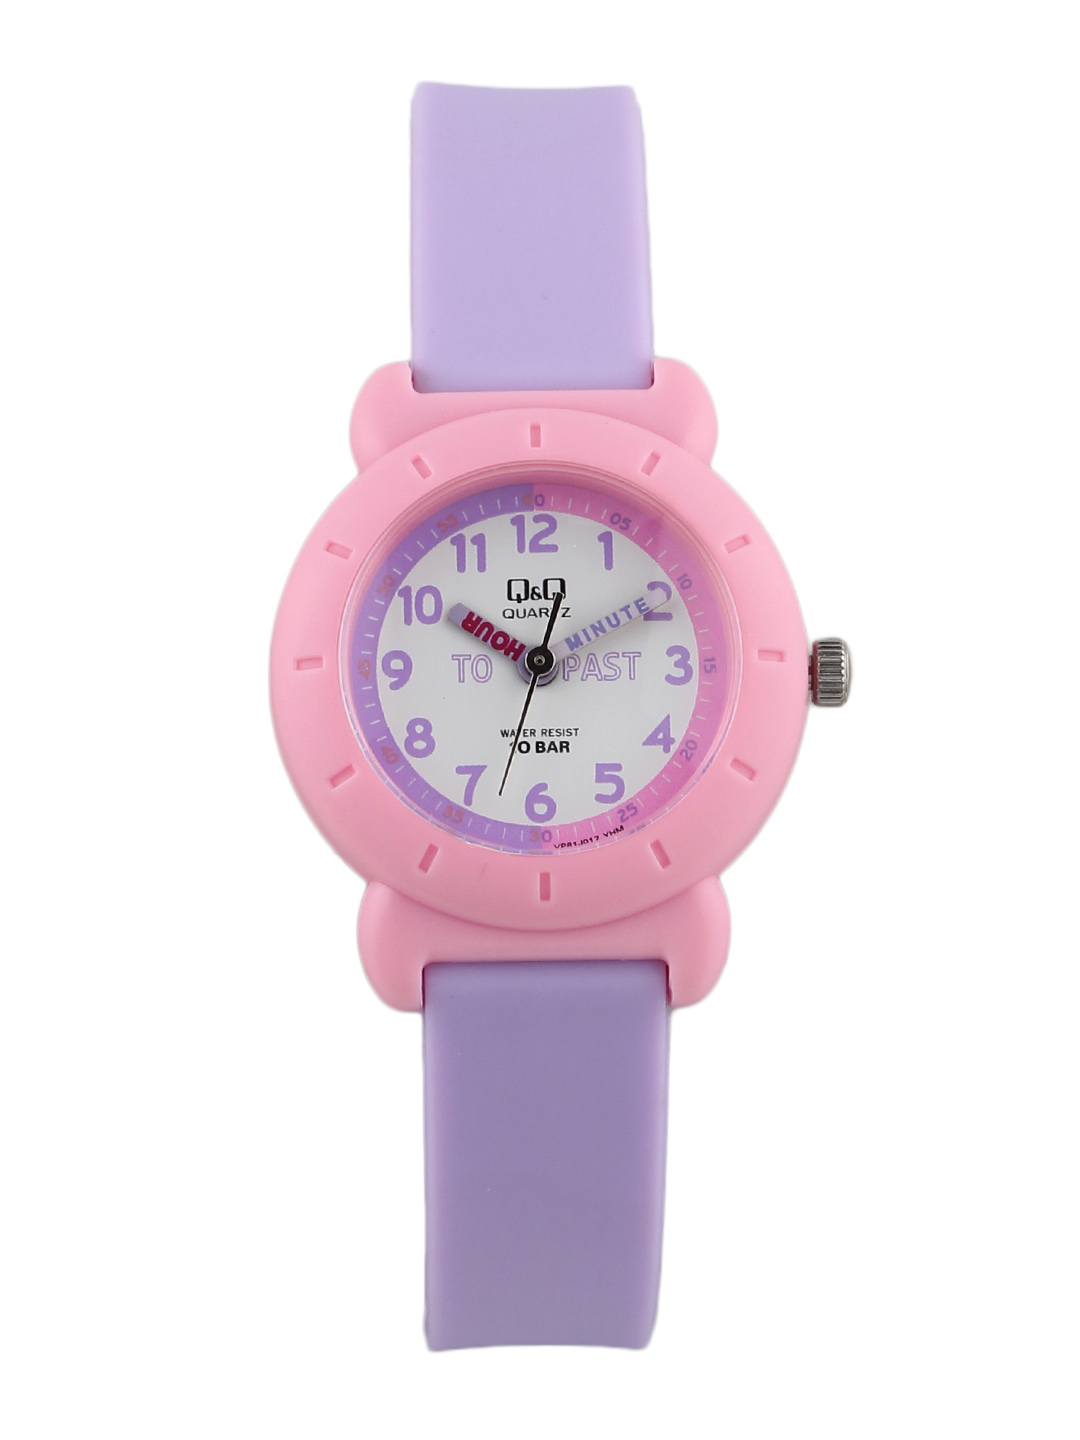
Q&Q Kids Girls White Dial Watch
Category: Accessories / Watches / Watches
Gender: Unisex
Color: White
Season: Winter 2016
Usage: Casual